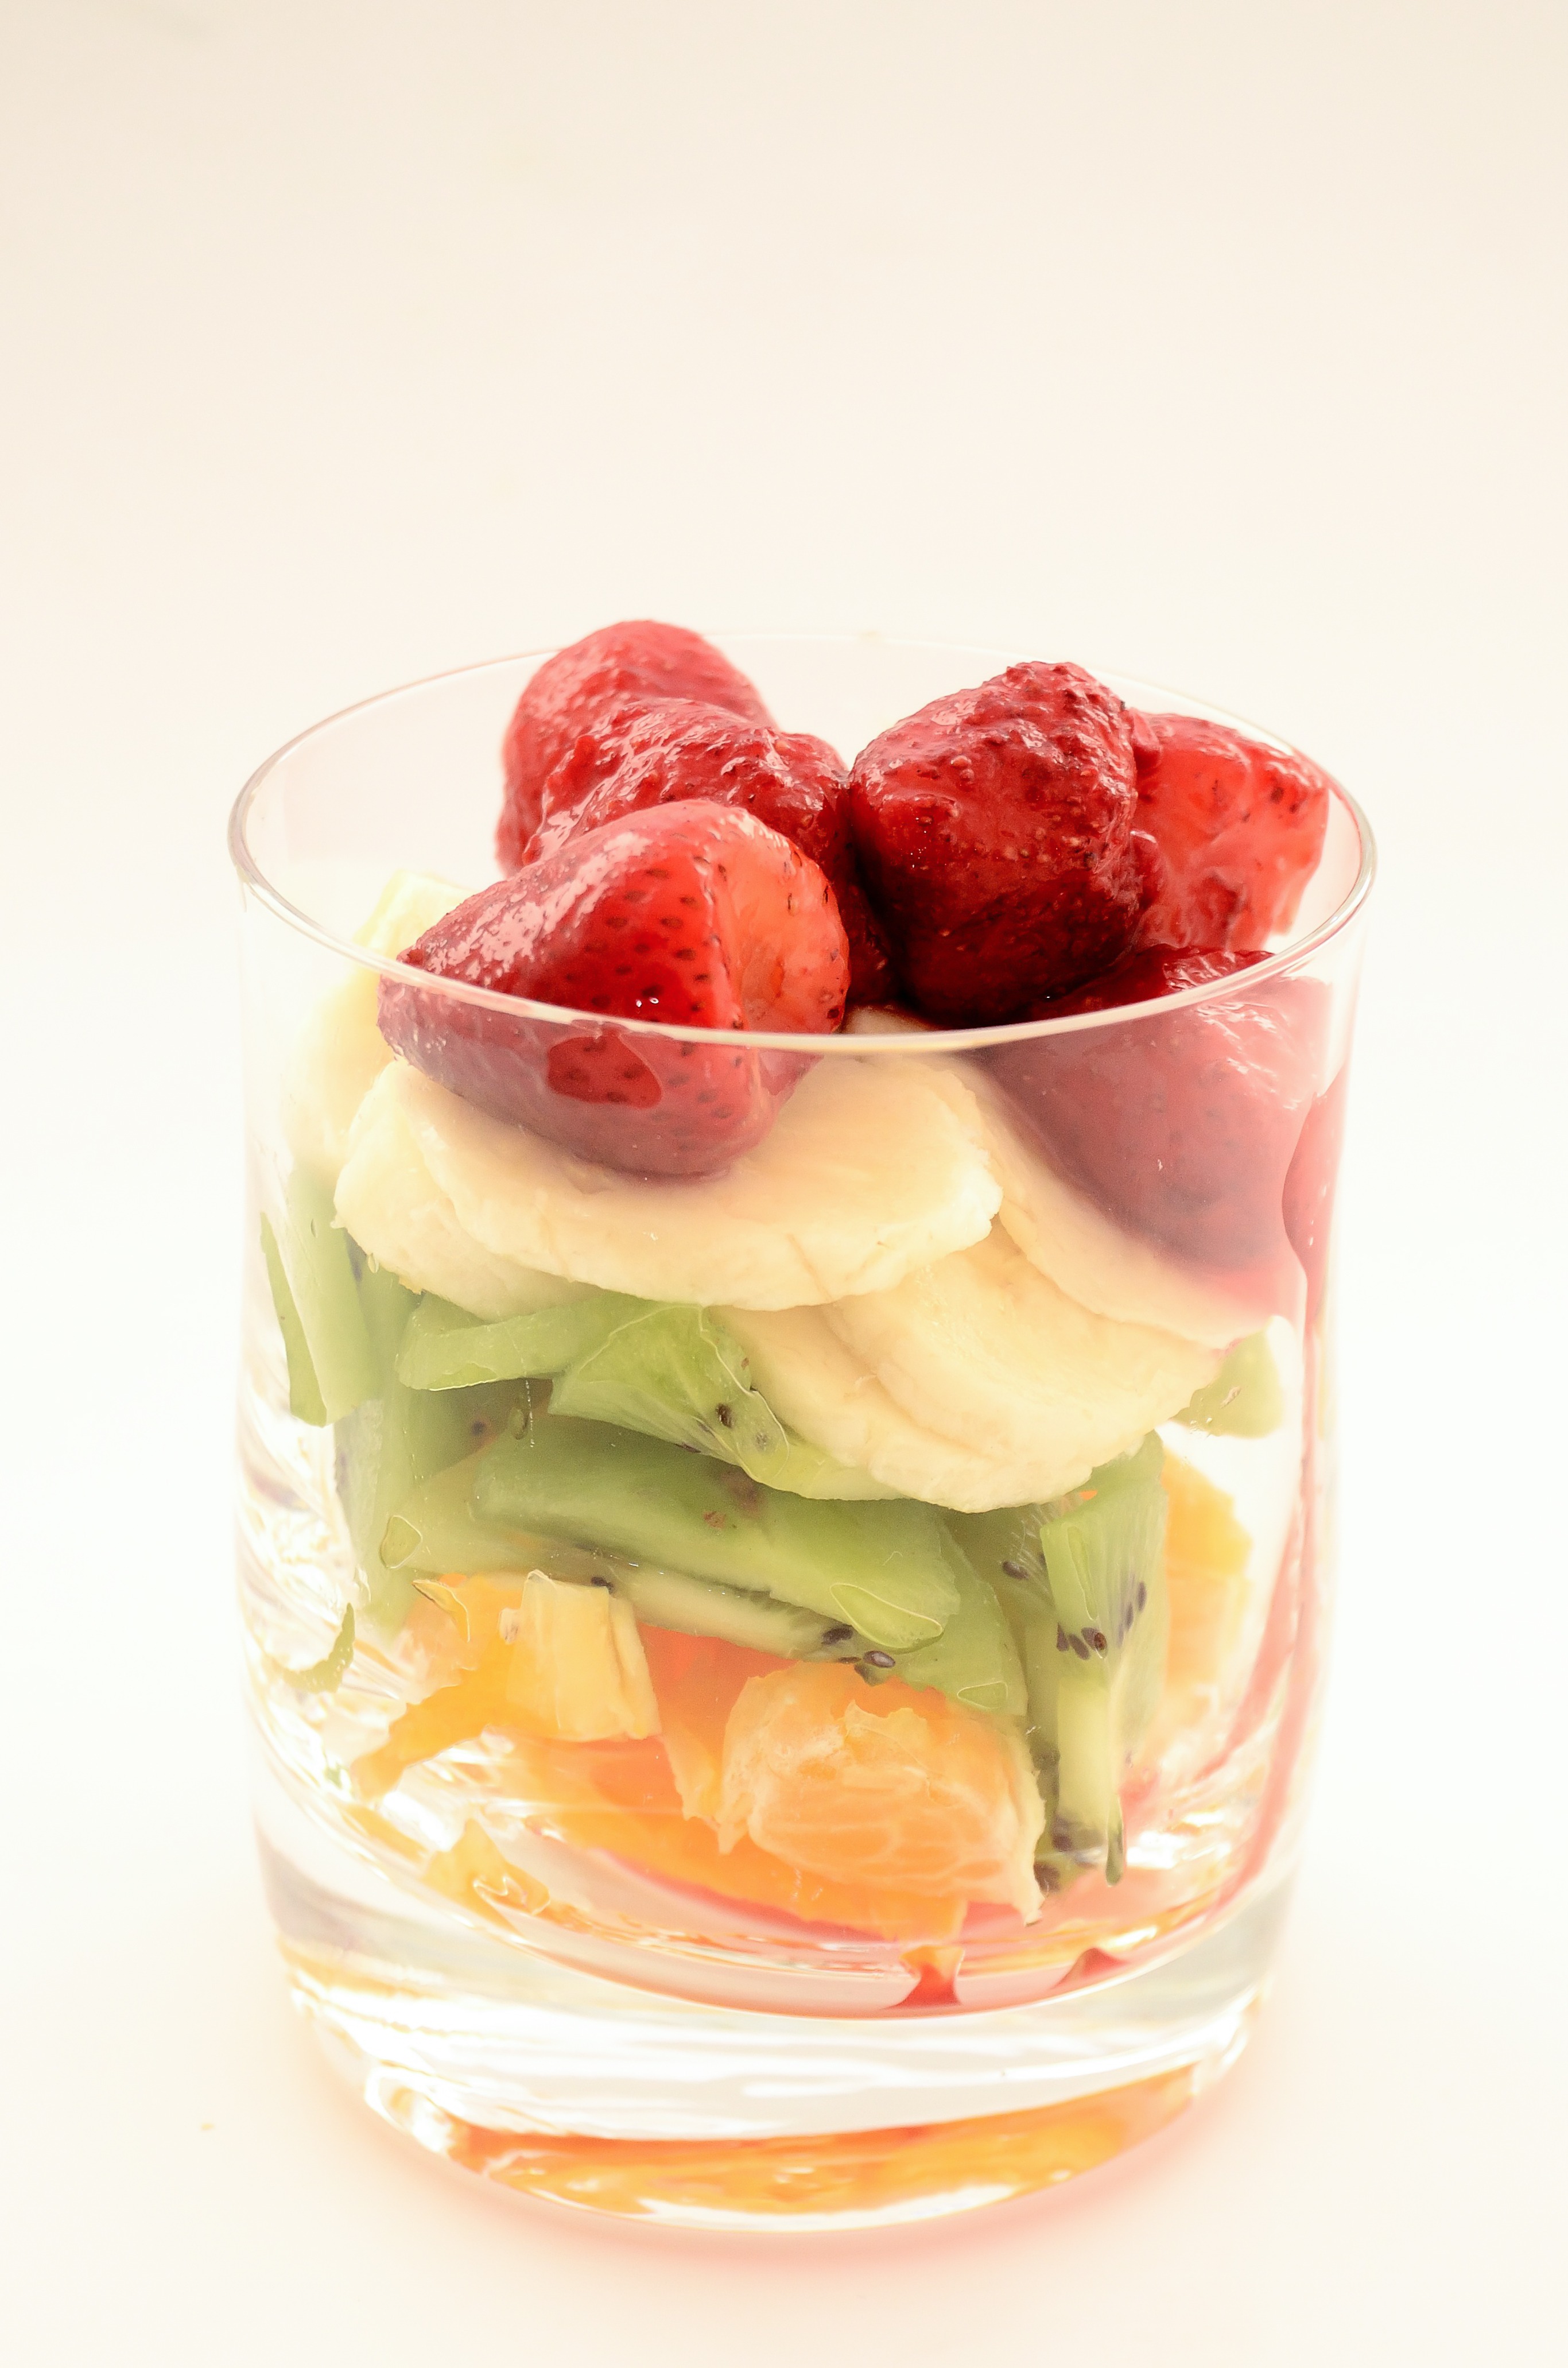
plant, fruit, sweet, orange, dish, meal, food, produce, breakfast, ice cream, dessert, cuisine, strawberry, sweet dish, kiwi, whipped cream, eating, sweets, bananas, strawberries, the sweetness